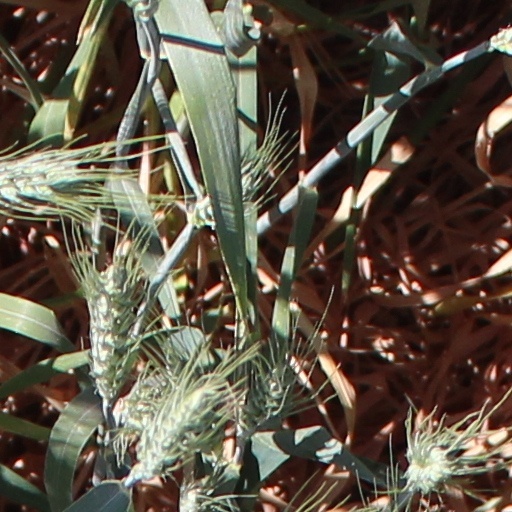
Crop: wheat